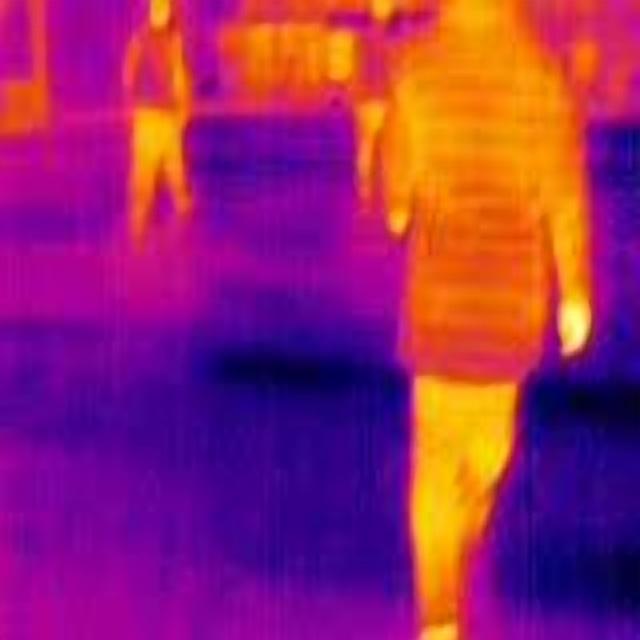
Detected objects:
label: person
label: person
label: person